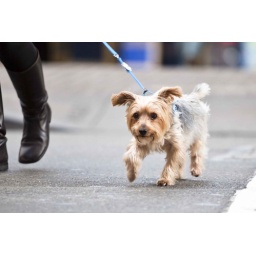
A small dog walks across a busy street in San Francisco, California.